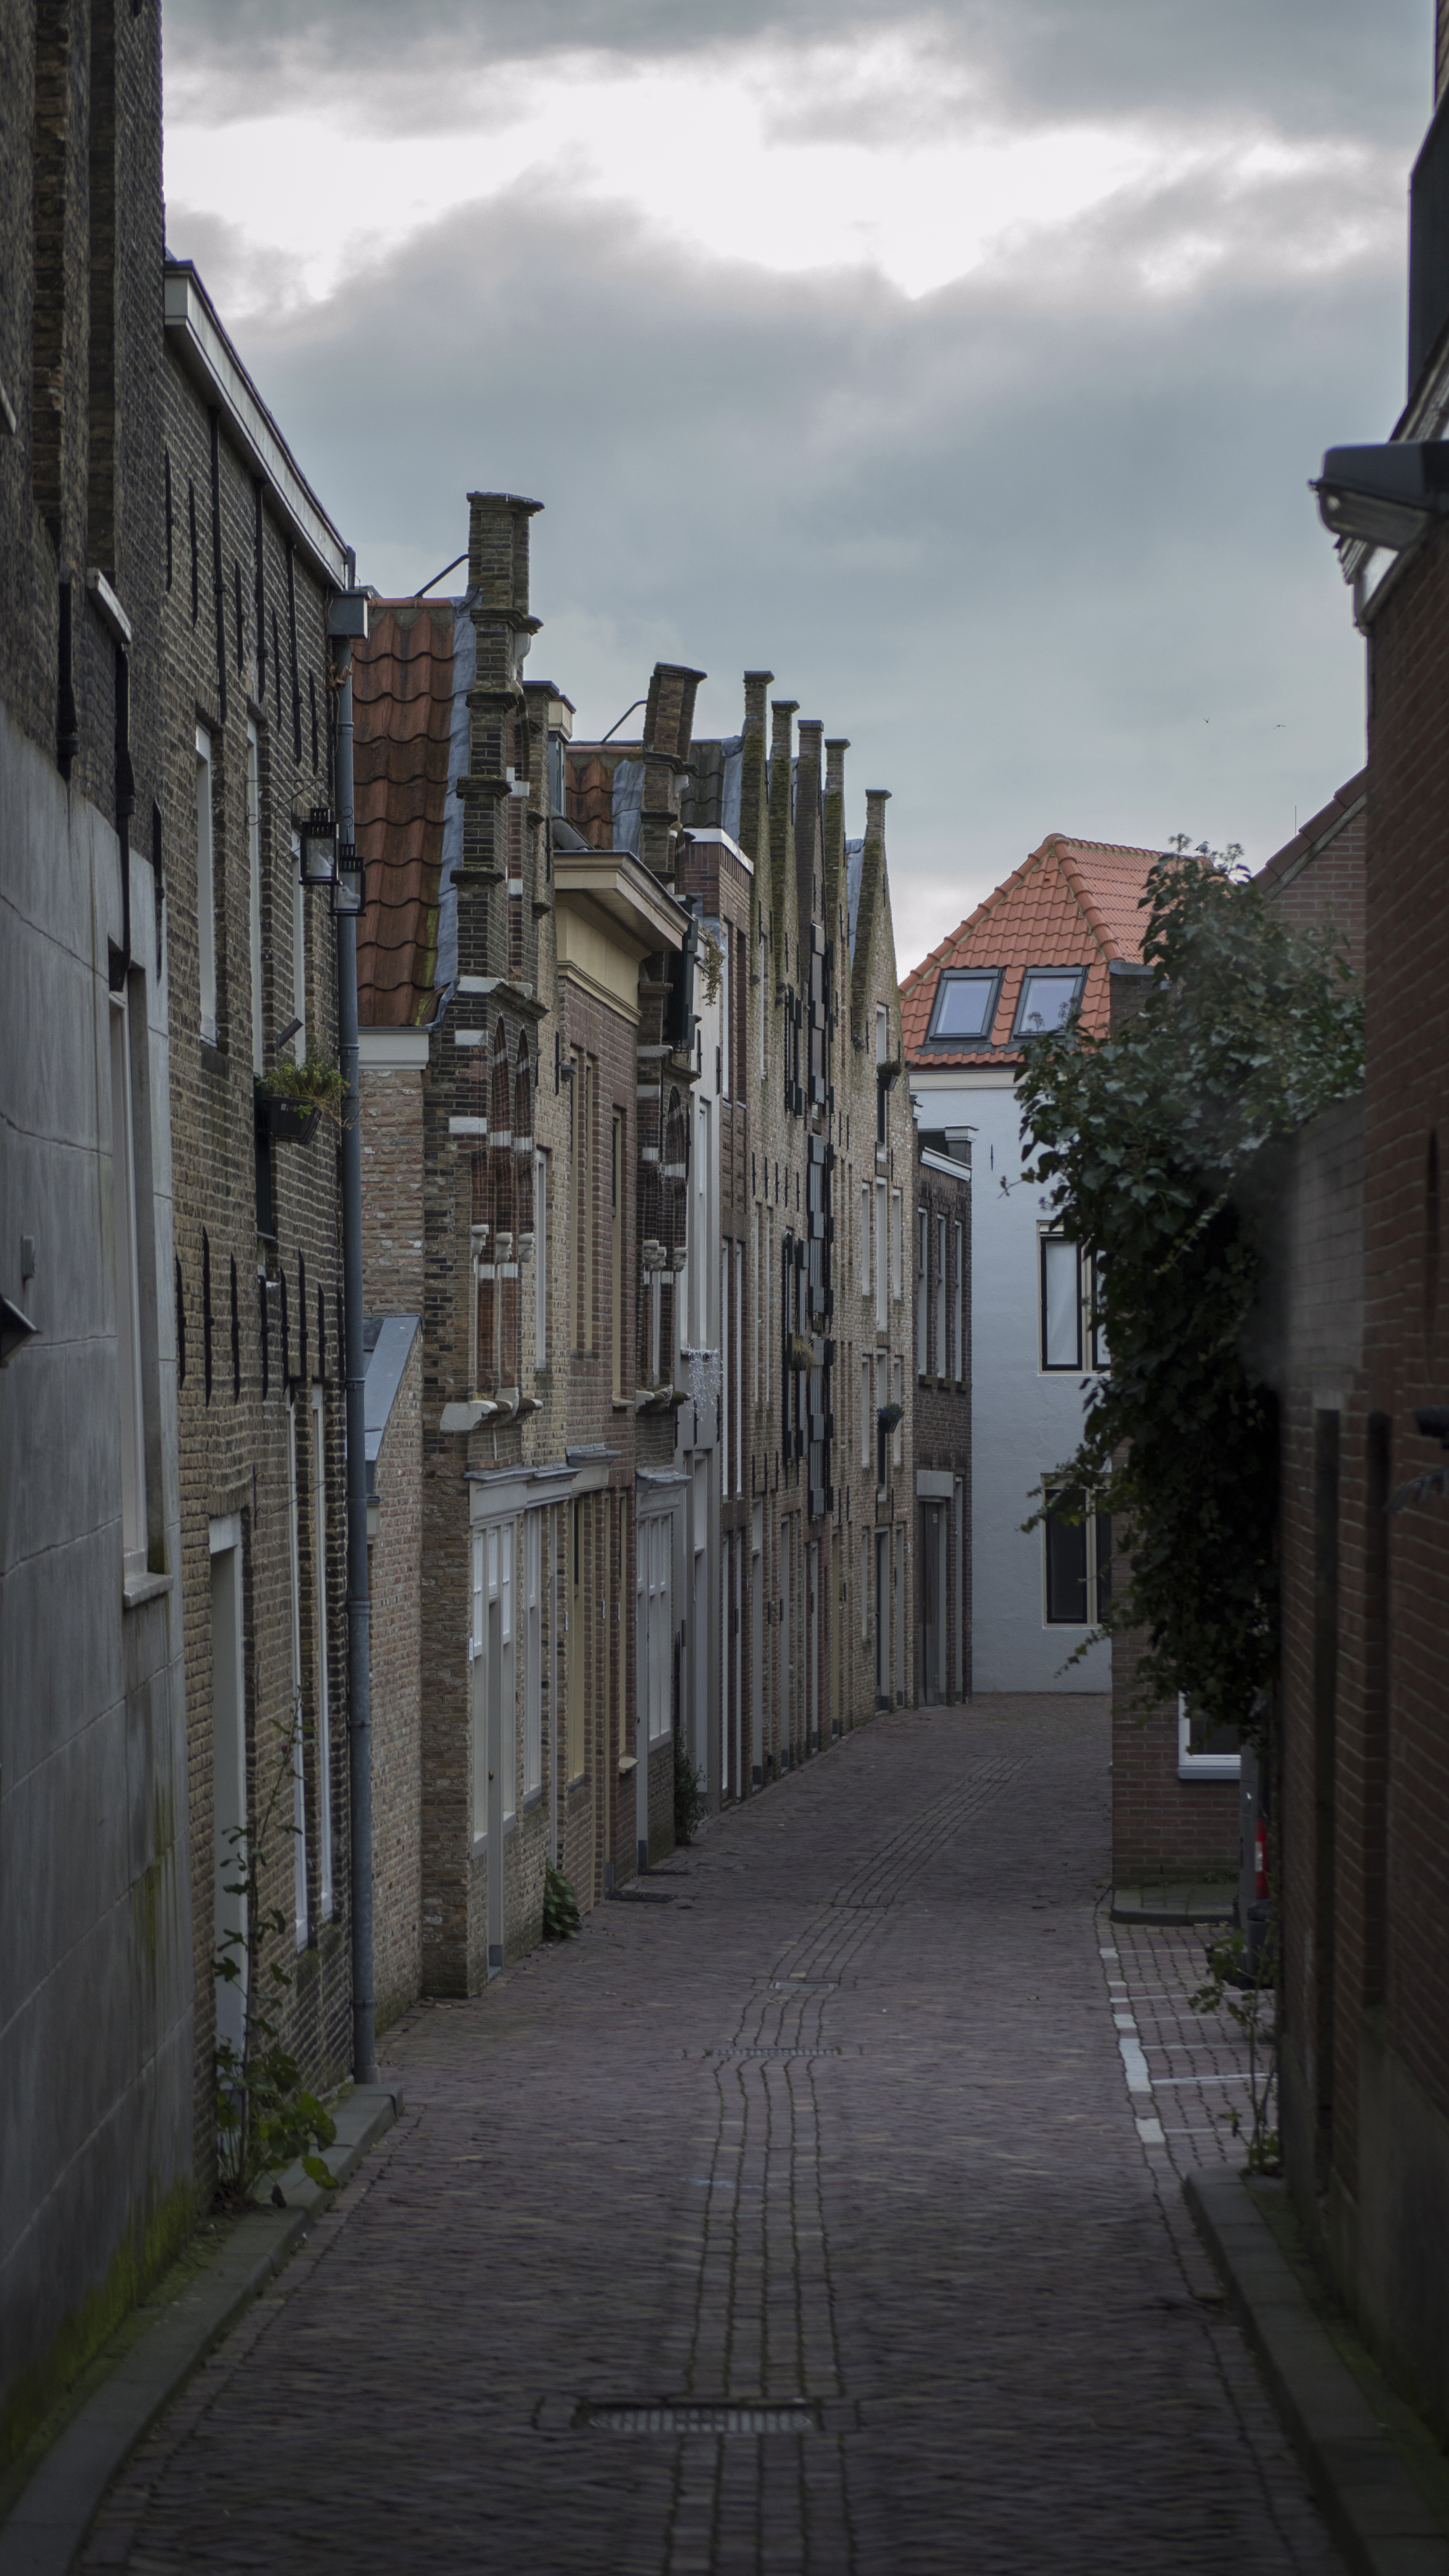
outdoor, architecture, road, street, town, building, alley, city, urban, cityscape, downtown, facade, nikon, historic, lane, waterway, holland, nederland, netherlands, infrastructure, dutch, outdoorphotography, urbanphotography, paulvandevelde, pdvandevelde, padagudaloma, dordrecht, stadsfotografie, nederlandinfotos, historisch, stadswandeling, pvdvfotografie, pdvandeveldedordrecht, diep, rondjedordt, dedordtevaer, dutchphotography, totallydutch, dordtmonumenteel, erfgoedcentrumdiep, openmonumentendag, kleinespuistraat, neighbourhood, urban area, residential area, human settlement, nonbuilding structure